Katusha–Alpecin

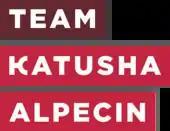
Logo in 2017

Katusha–Alpecin was a Russian (later Swiss) road bicycle racing team which competed at the UCI WorldTeam level using Canyon bikes. The team was created in 2008 by Igor Makarov, an ex-professional cyclist and entrepreneur. In 2017 the team took a broader international direction, still supported by Igor Makarov's company ARETI International Group, Swiss clothing company Katusha Sports and German shampoo manufacturer Alpecin. The team competed as a UCI ProTeam/WorldTour team between 2009 and 2019. Joaquim Rodríguez, Alexander Kristoff, Daniel Moreno, Simon Špilak, Filippo Pozzato, Luca Paolini, Ilnur Zakarin and Tony Martin are some of the most successful riders who rode for Katusha.